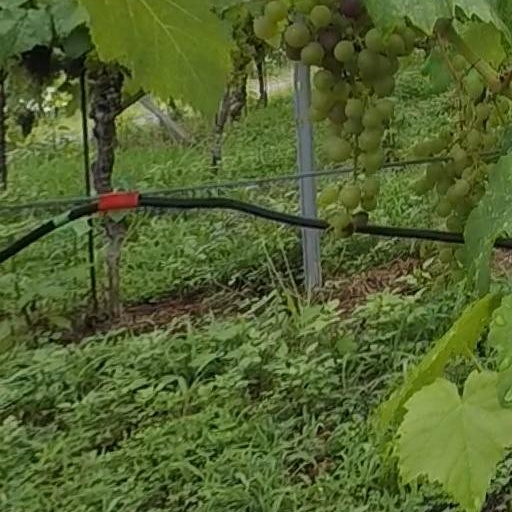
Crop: grape